Computer operator

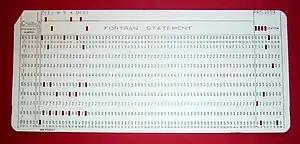
Since the rows were named 12, 11, 0, 1, 2, ... 9 the bottom of the card was called the "Nine"-edge, and the top was called the "Twelve"-edge.

Historically, tape operators were in charge of swapping out reels of paper tape, reels of magnetic tape or magnetic tape cartridges that stored computer data or instructions.